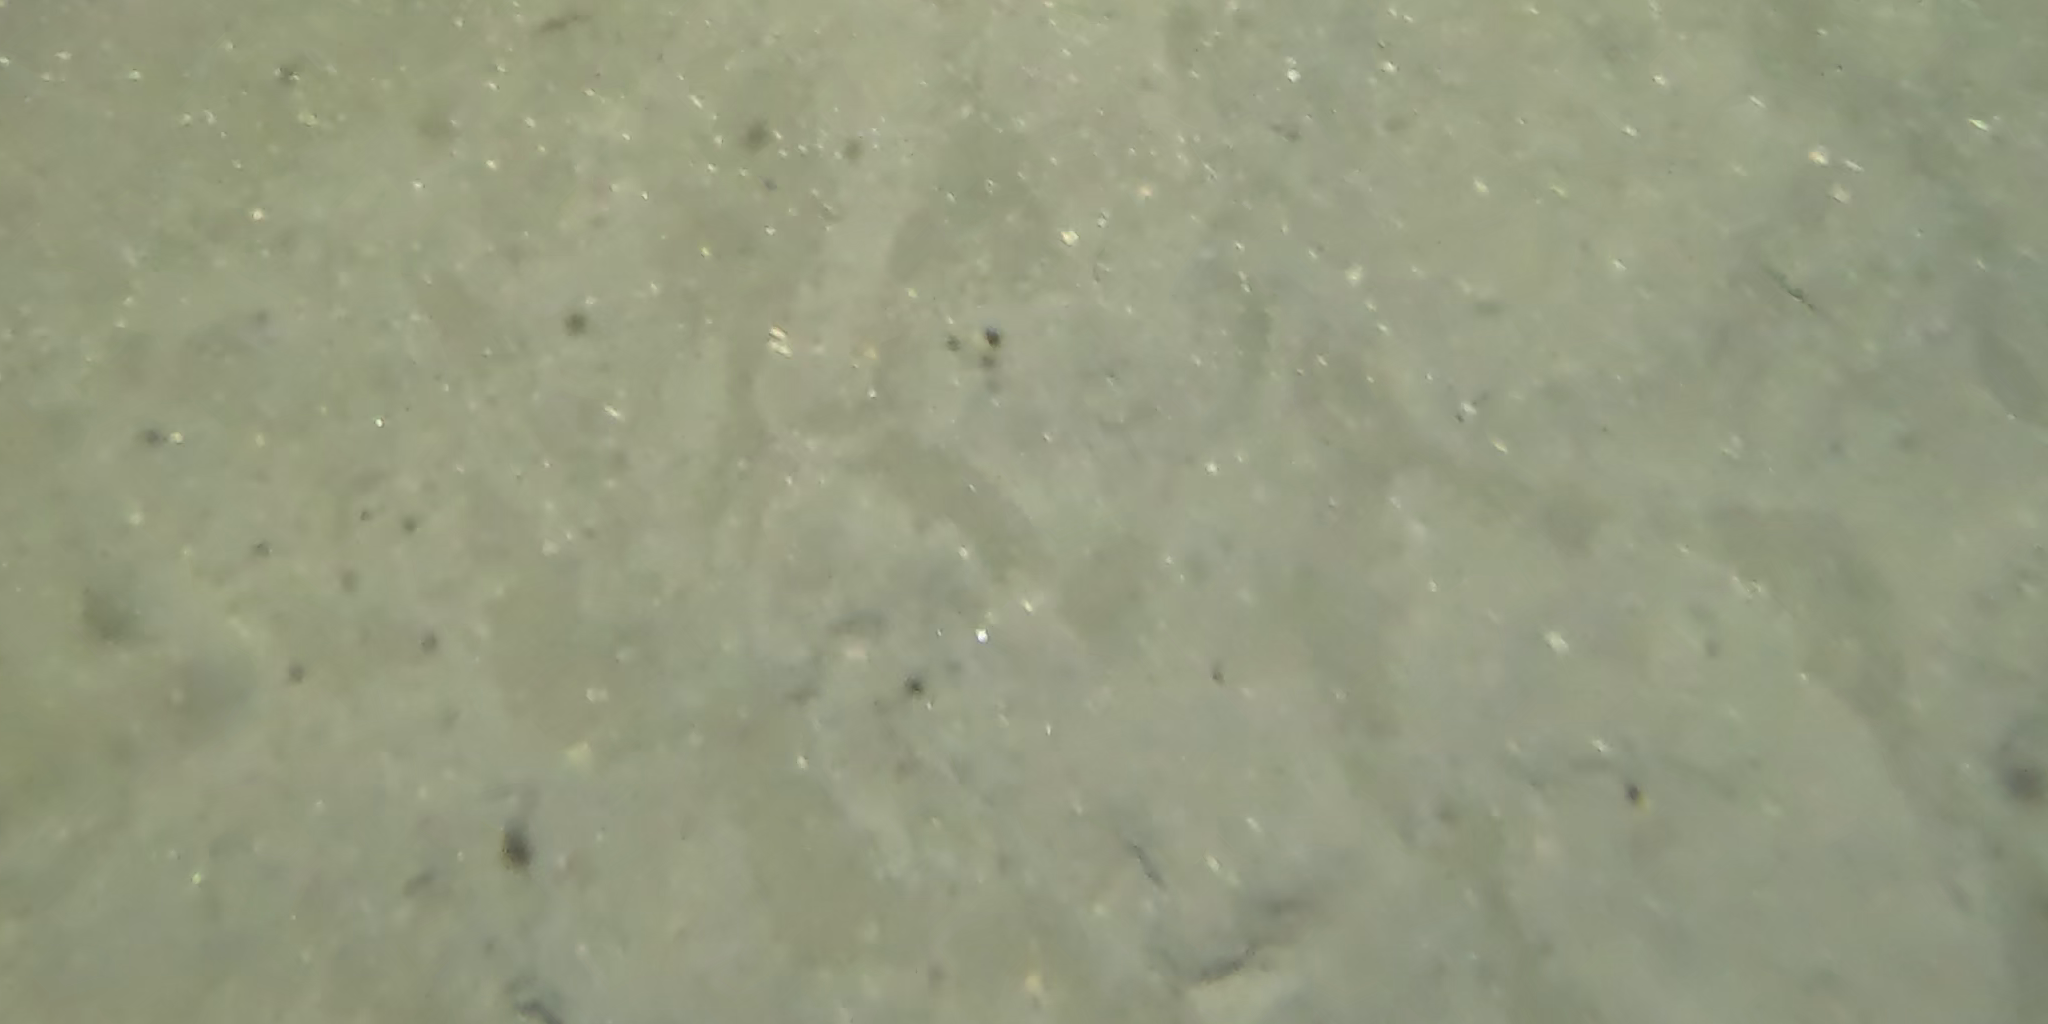
Seabed habitat: sand